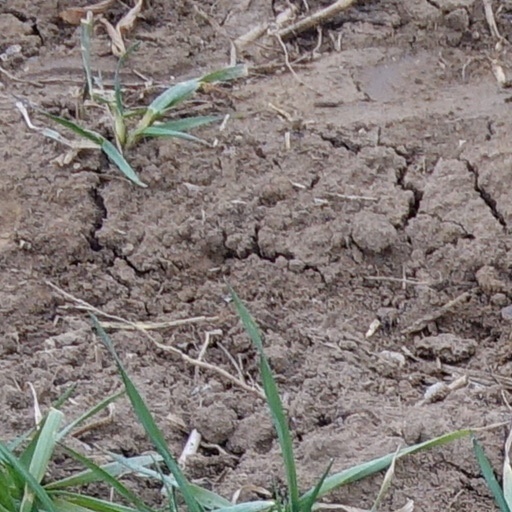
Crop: wheat